New Man (Christian magazine)

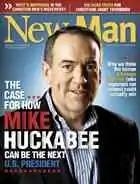
July/August 2007 cover of "New Man" endorsing Mike Huckabee

The July/August 2007 issue of "New Man" featured former Arkansas governor Mike Huckabee on its cover, and endorsed his 2008 run for president, as did an accompanying editorial in Strang's "Charisma" magazine. The "New Man" editorial called Huckabee "one of our own", and urged 1000 readers to each contribute $1000 to the then cash-strapped campaign. The "American Prospect" stated this was Huckabee's most prominent Christian right endorsement to this point, and connected it to Huckabee's strong second place showing in the Iowa Straw Poll. The "New Man" Huckabee endorsement was also credited for contributing to Huckabee's support by "The New York Times" and Huckabee himself. Film star Chuck Norris cited the "New Man" endorsement in his decision to endorse and work for Huckabee's campaign.